Keikyu 1500 series

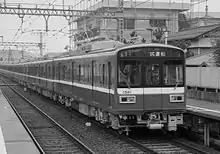
Four-car steel-bodied set 1501 in original style in April 1985

The 1500 series fleet was built between 1985 and 1991. The first five four-car sets delivered had steel bodies, while all subsequent sets had aluminium bodies with door pocket windows discontinued. Sets built from 1990 onward used VVVF control.